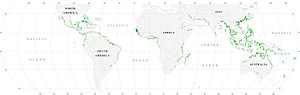
Mangrove
Verdens mangroveskov udbredelse.
Mangrove er træer og buske fra en lang række plantearter og -familier, som er tilpasset til at vokse i saltvand i tropiske og subtropiske kystområder. Mangrovebevoksningen danner skove og sumpområder med et rigt biologisk liv samtidig med, at mangroveområderne er med til at beskytte kystområderne fra bølgernes og havets påvirkning.